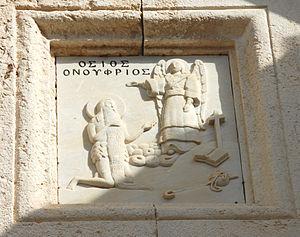
Saint Onuphre l'Anachorète, est un moine ermite qui, au IVᵉ siècle, vécut une soixantaine d'années dans la solitude et le renoncement le plus radical, dans le désert proche de Thèbes, en Égypte,
Le monastère Saint-Onuphre est un monastère féminin orthodoxe situé au champ du Potier que Judas Iscariote a acheté avec les trente pièces d'argent obtenues pour sa dénonciation de Jésus. L'endroit est situé au sud de Jérusalem-Est et donne sur le versant sud de la vallée de la Géhenne, près du Cédron. Il dépend du patriarcat orthodoxe de Jérusalem.